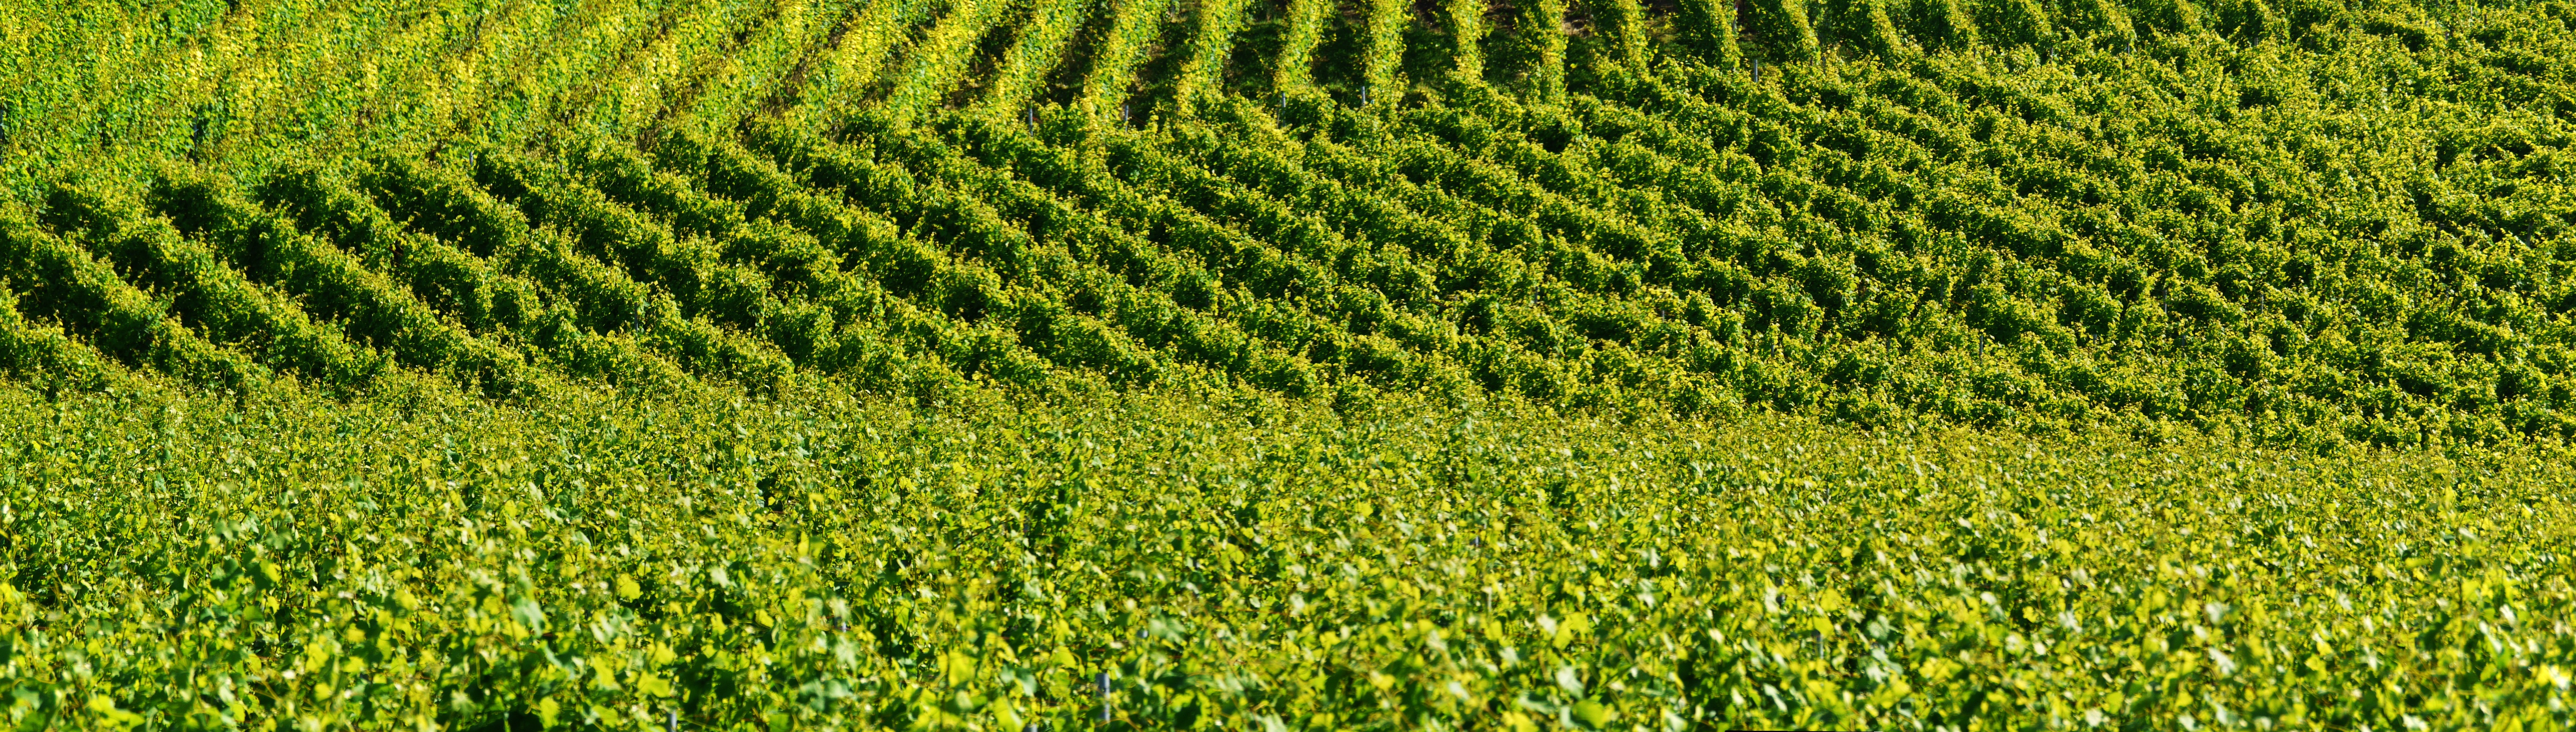
landscape, grass, structure, plant, vineyard, wine, field, lawn, meadow, panorama, food, green, crop, banner, soil, agriculture, vines, sunny, background, grassland, shrub, plantation, relief, stuttgart, region, winegrowing, shades of green, baden w rttemberg, paddy field, heilbronn, landscape format, swiss francs, header, widescreen, wine region, grass family